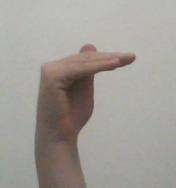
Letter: khaa